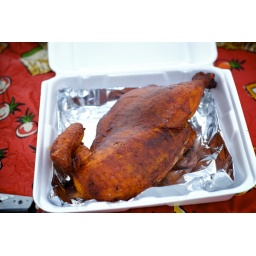
BBQ chicken turn in box